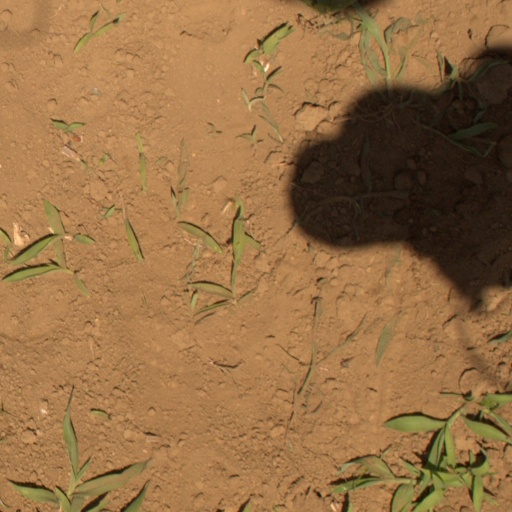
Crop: Jerusalem artichoke